LGBTQ rights in Belarus

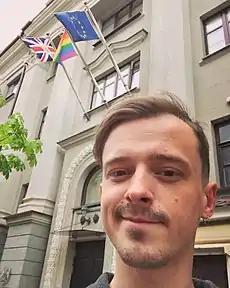
Rainbow flag flying from the British Embassy, Minsk, 17 May 2019 (photo by activist Andrei Zavalei)

After previous failed efforts, in 1999 a gay pride festival was organised by the Belarusian League for Sexual Equality “Lambda” BLL and "Forum Lambda", a magazine for Belarusian gays and lesbians. The festival program included a seminar for journalists on "lesbians and gay men in the media", conference on the rights of gays and lesbians in Belarus and in the world, the exhibition of photographs and films taken homosexuals, and the competitions “Mr. Gay Belarus” and “Transmission”. The festival was supported by the UN Development Programme, studio Tatyana, United Way Belarus, IREX, the Titanic Club, and guests from Ukraine. During one of the parties, the club was raided by riot police that frisked the contestants.